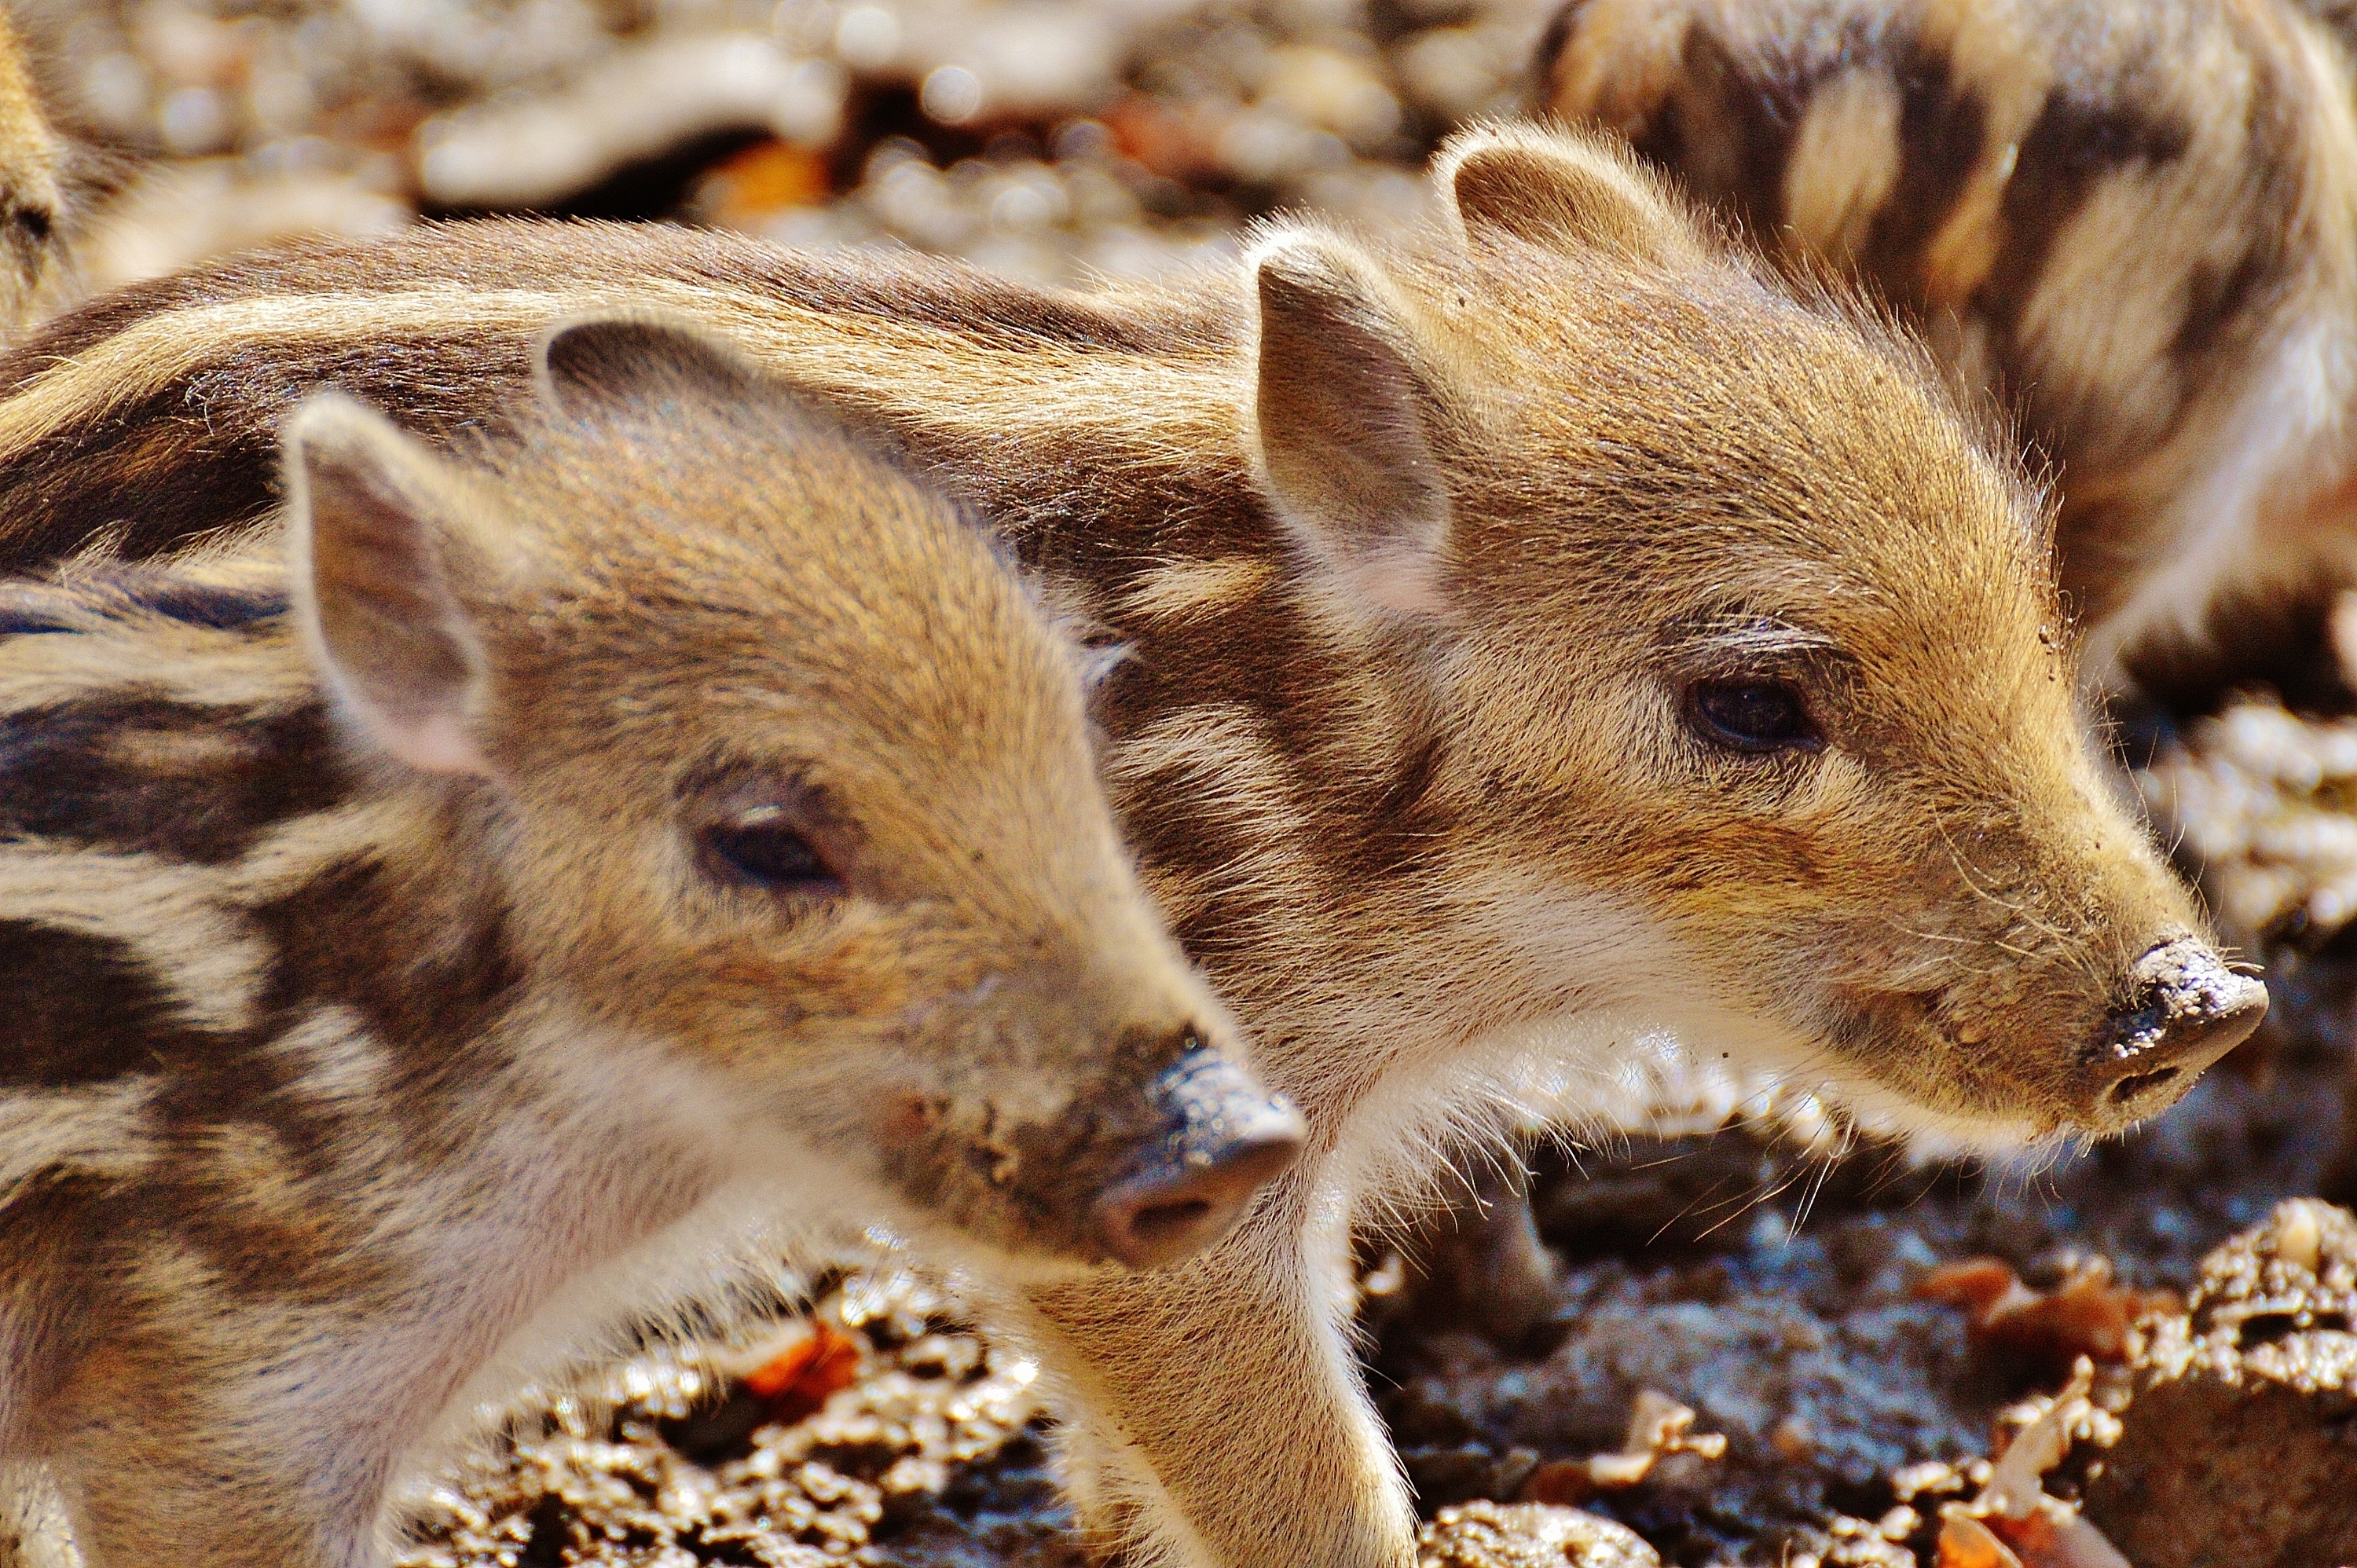
sweet, cute, wildlife, deer, small, mammal, baby, fauna, close up, piglet, vertebrate, funny, pig, young animals, white tailed deer, wild pigs, wildpark poing, small pigs, pig like mammal, musk deer